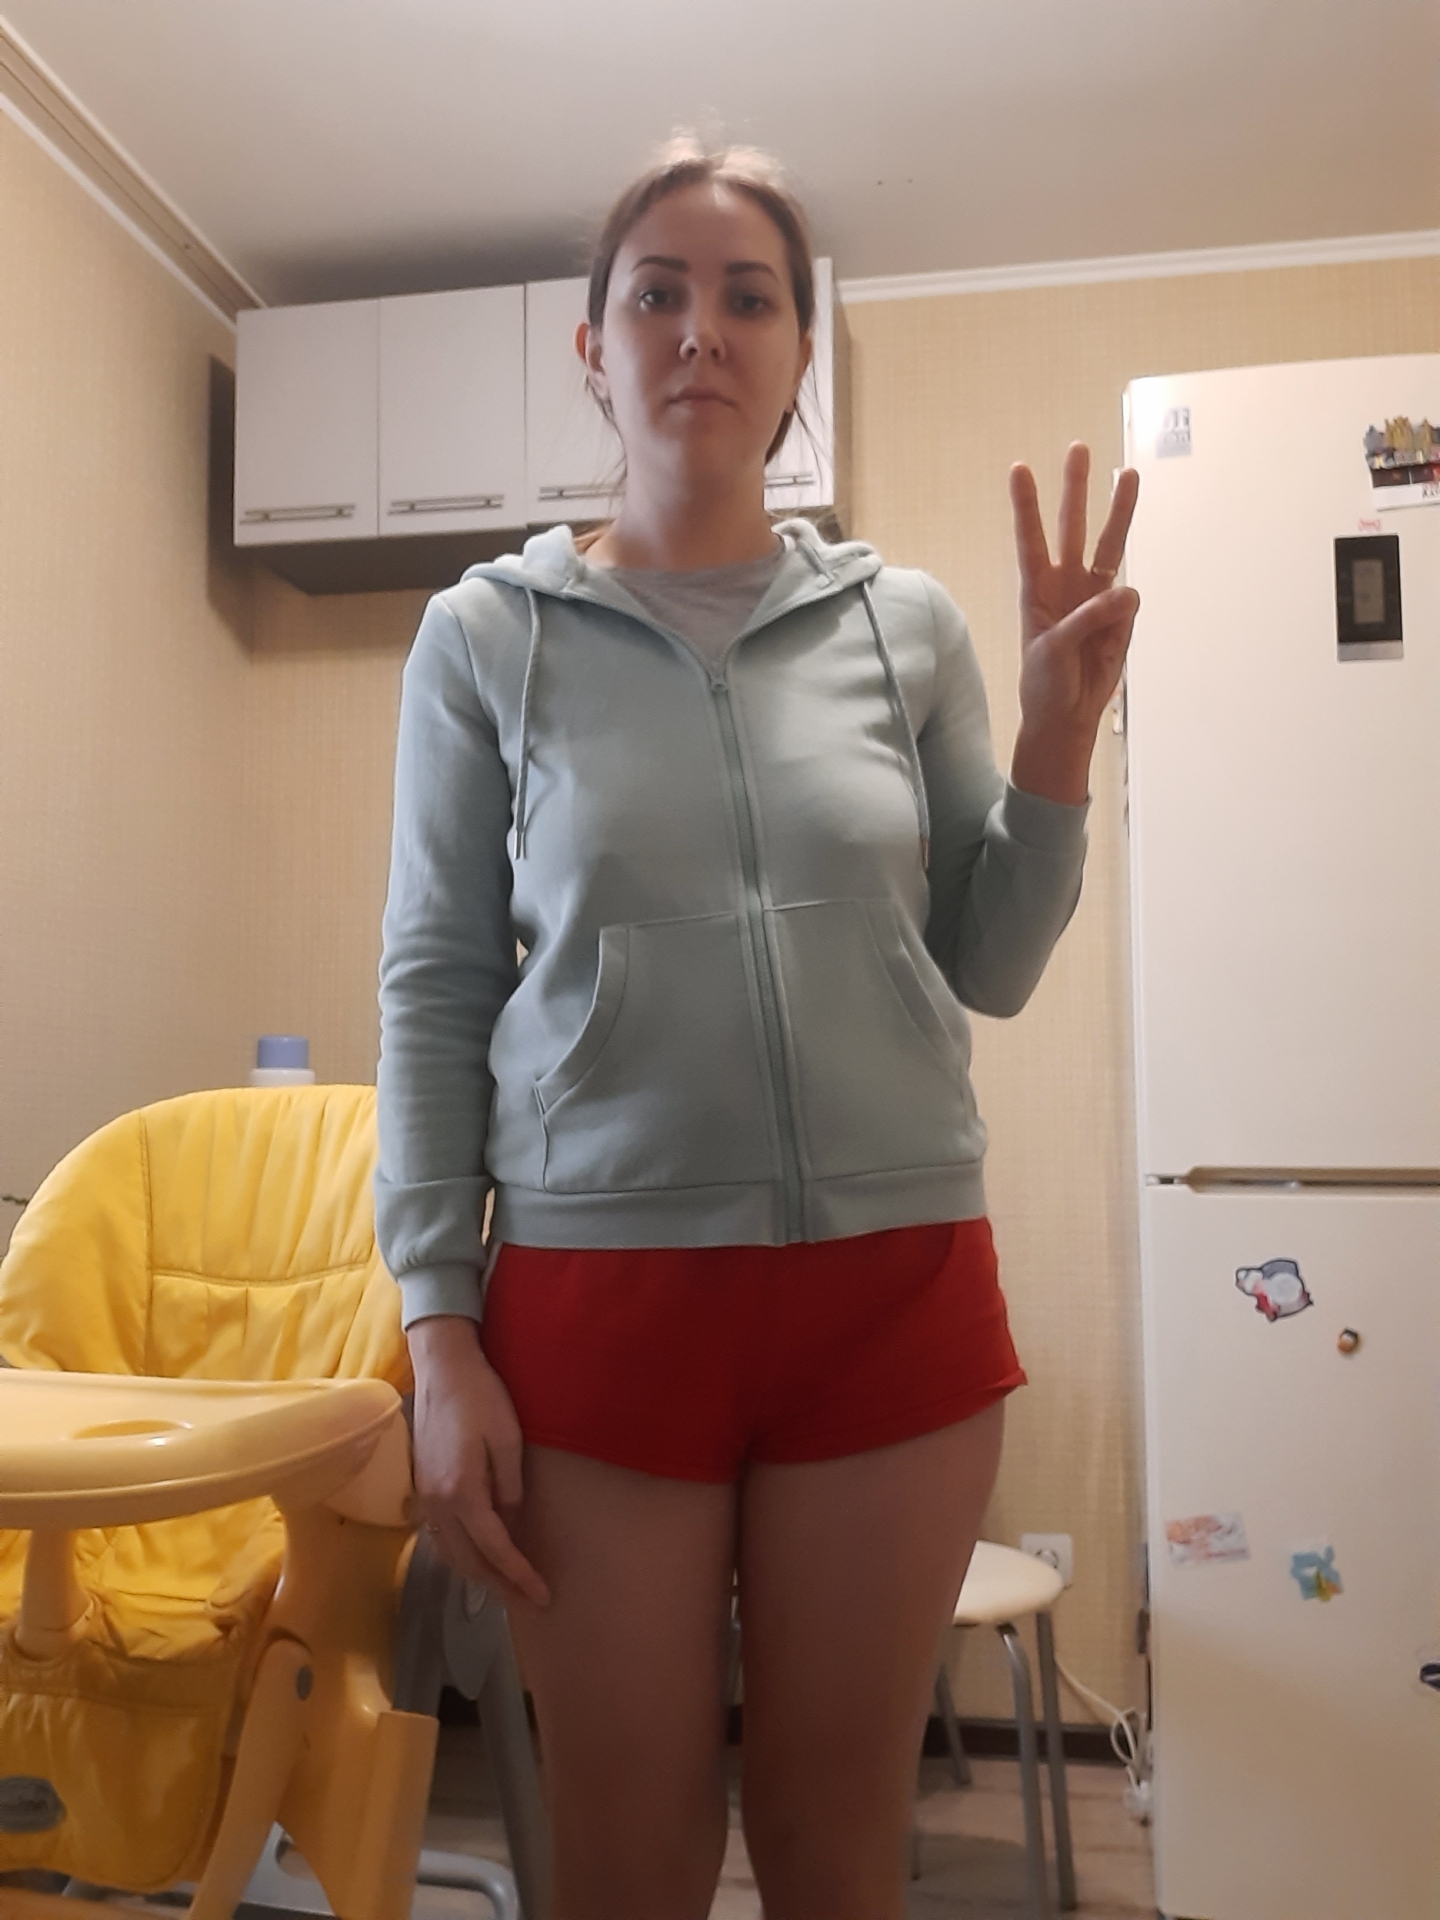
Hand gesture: three